Jordan Farmar

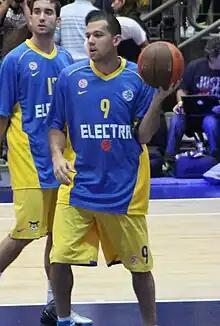
Farmar with Maccabi Tel Aviv in 2011

Farmar began playing for the team when its season began on October 1, 2011. His teammates included former All-American Duke guard Jon Scheyer, who joined the team in June. In the first week of November 2011, he won EuroLeague Player of the Week honors after a 27-point game against Real Madrid. His final game with the team was a 74–71 loss to Partizan Belgrade. He averaged 14.1 points in seven EuroLeague games.